Whole Foods Market

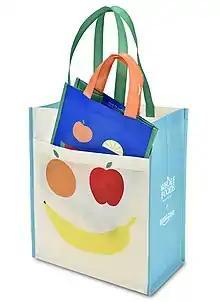
Reusable bags made by KeepCool USA and sold by Whole Foods Market in spring 2018

Whole Foods Market purchases products for retail sale from local, regional, and international wholesale suppliers and vendors. Most purchasing occurs at the regional and national levels to negotiate volume discounts with major vendors and distributors. Regional and store buyers focus on local products and any unique products necessary to ensure a neighborhood market feel. Whole Foods says that the company is committed to buying from local producers that meet its quality standards while also increasingly focusing more of their purchasing on producer- and manufacture-direct programs. Some regions have an employee known as a "forager," whose sole duty is to source local products for each store.